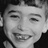
Emotion: happy